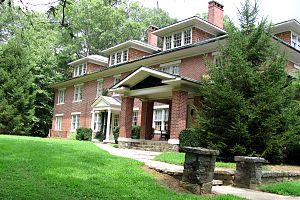
La ville de Brevard est le siège du comté de Transylvania, situé dans l’État de Caroline du Nord, aux États-Unis. Sa population s’élevait à 7 609 habitants lors du recensement de 2010, estimée à 7 822 habitants en 2016.